Country Club at Wakefield Plantation

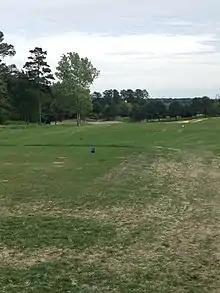
1st Hole

The Country Club at Wakefield Plantation is a private golf club located within the planned community of Wakefield Plantation in Raleigh, North Carolina. Formerly named TPC Wakefield Plantation as a member of the Tournament Players Club network operated by the PGA Tour, it was purchased by McConnell Golf in 2011.